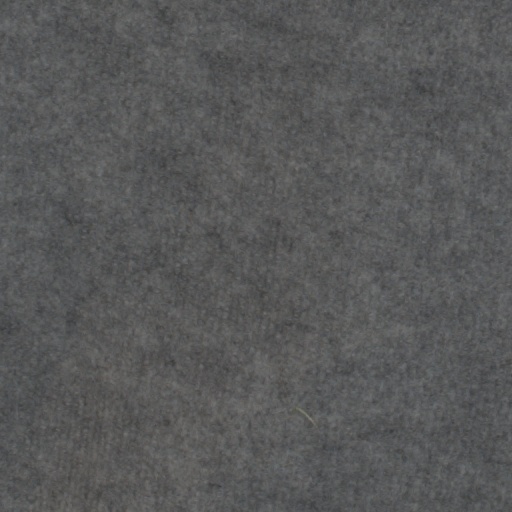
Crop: wheat